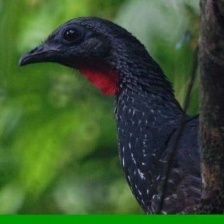
Species: BAND TAILED GUAN
Scientific name: PENELOPE ARGYROTIS